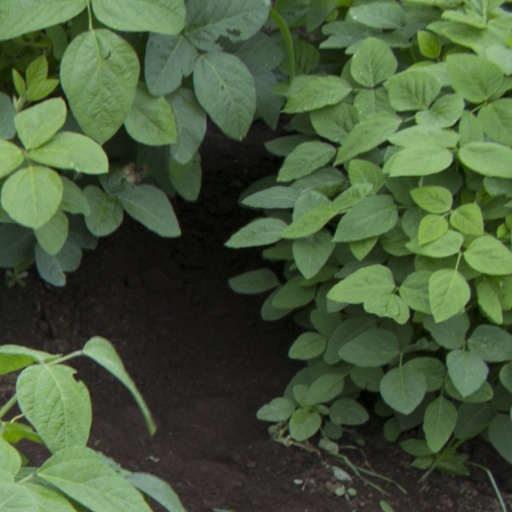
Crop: soybean